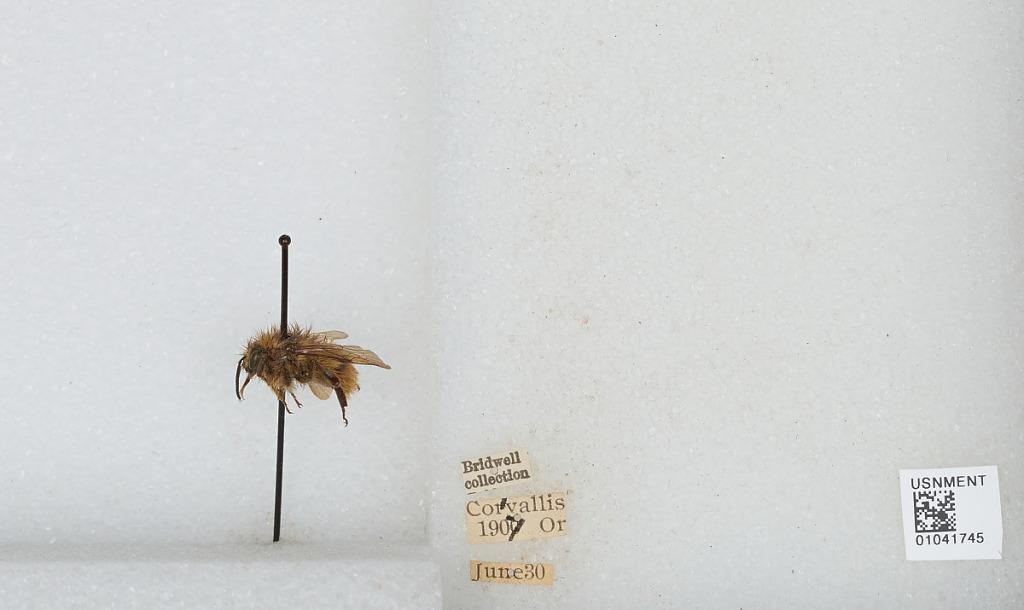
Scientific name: Bombus sp.
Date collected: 1907-6-30
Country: United States
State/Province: Oregon
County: Benton
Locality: Corvallis
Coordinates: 44.57, -123.28